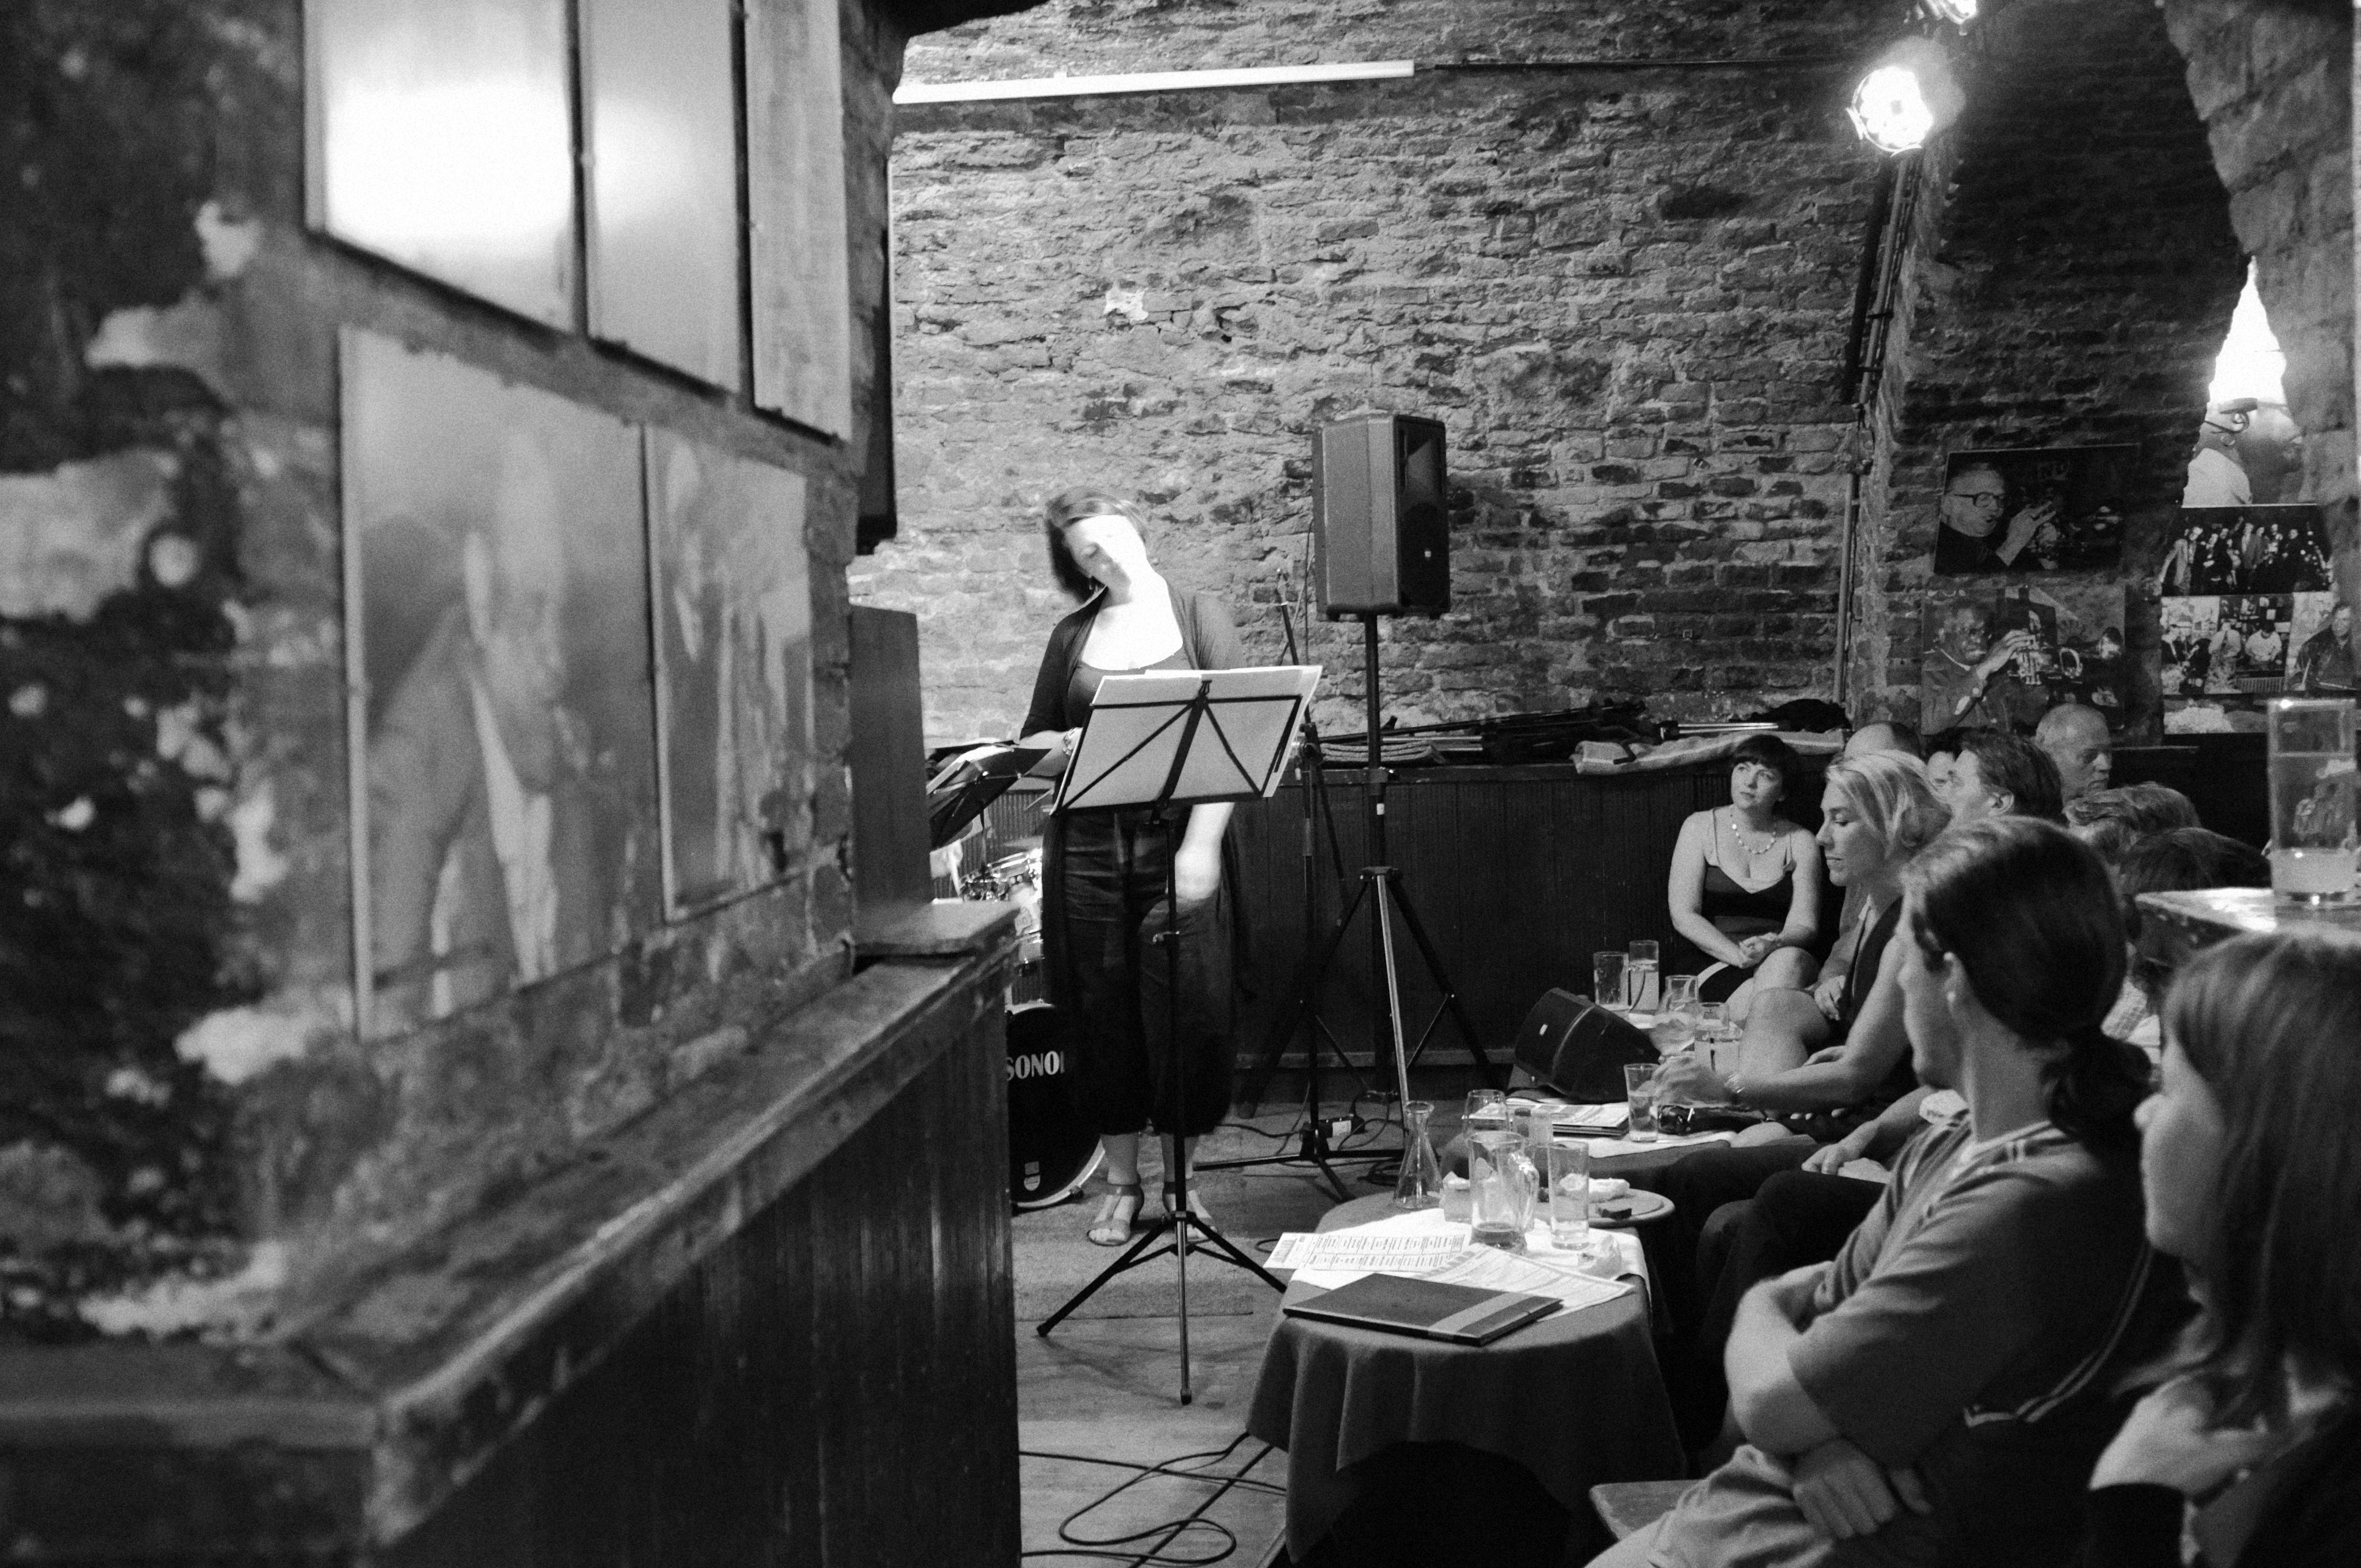
black and white, white, street, photography, urban, fujifilm, black, monochrome, bw, blackwhite, jazz, vienna, x100, photograph, fuji, wien, finepixx100, monochrome photography